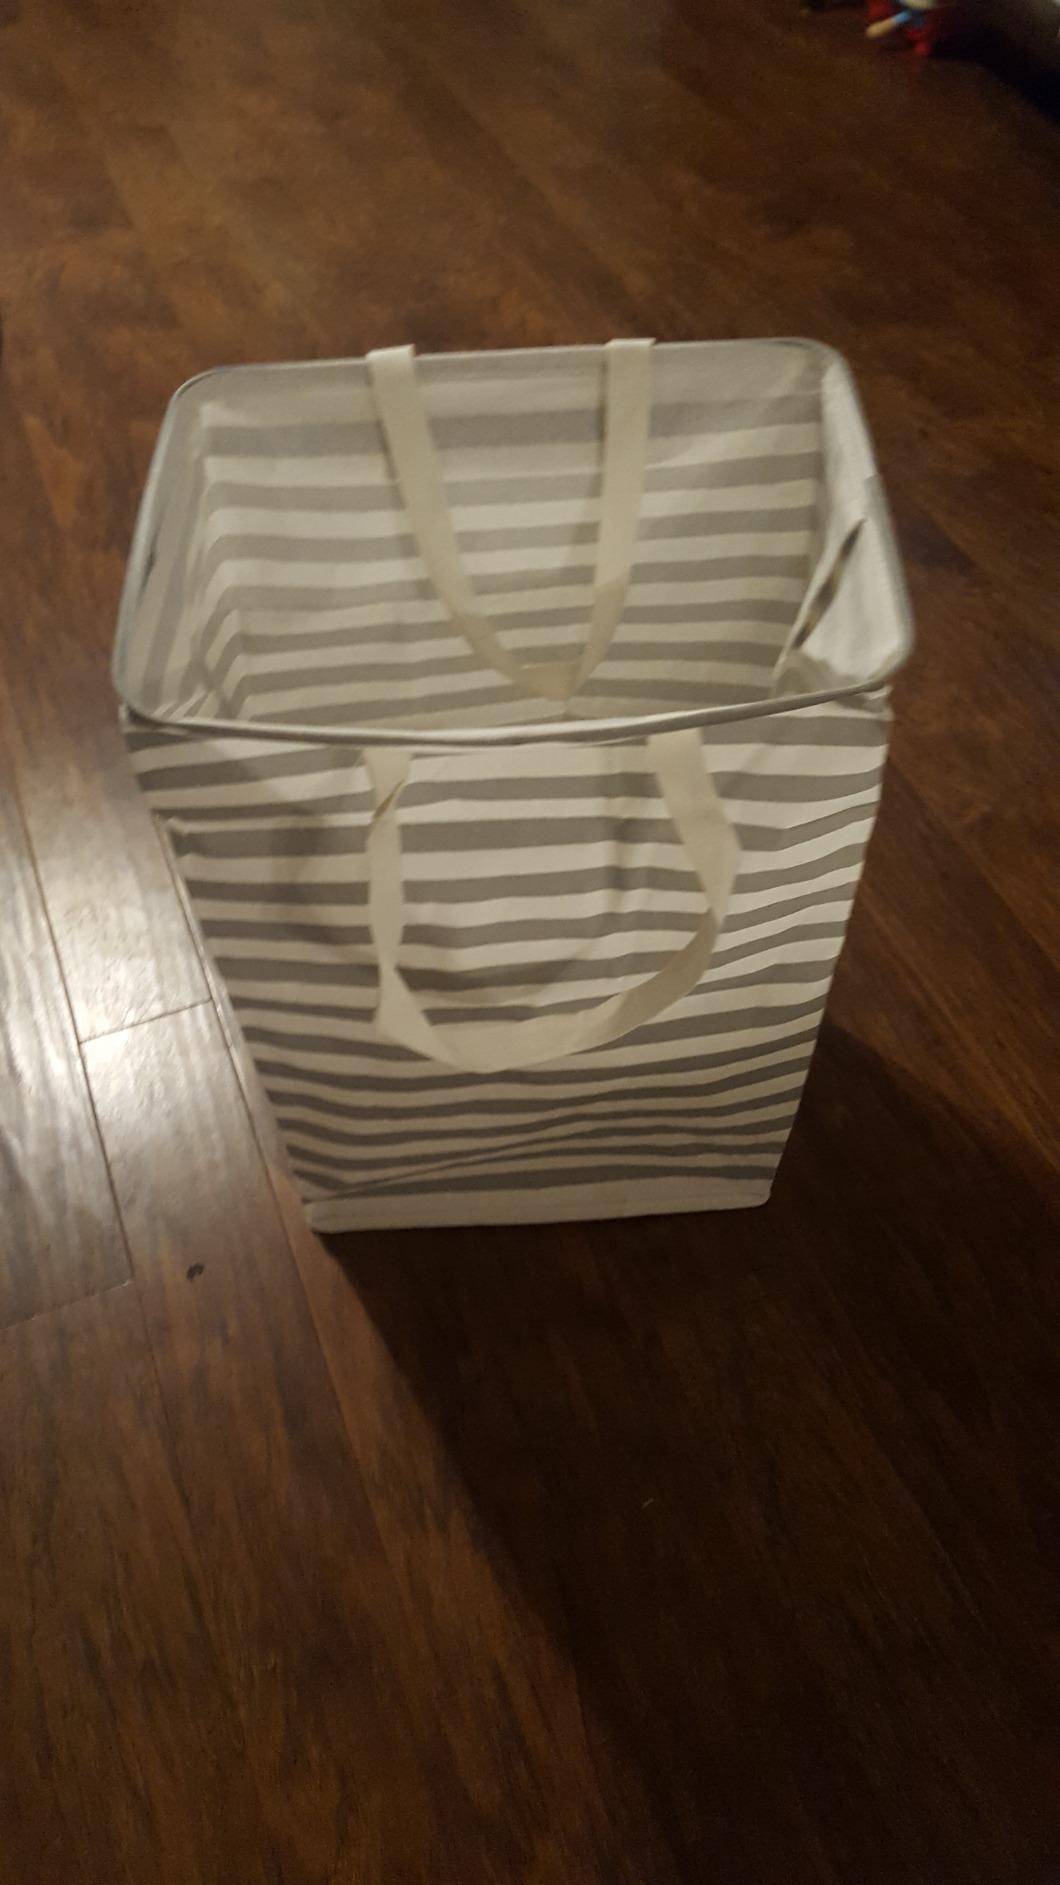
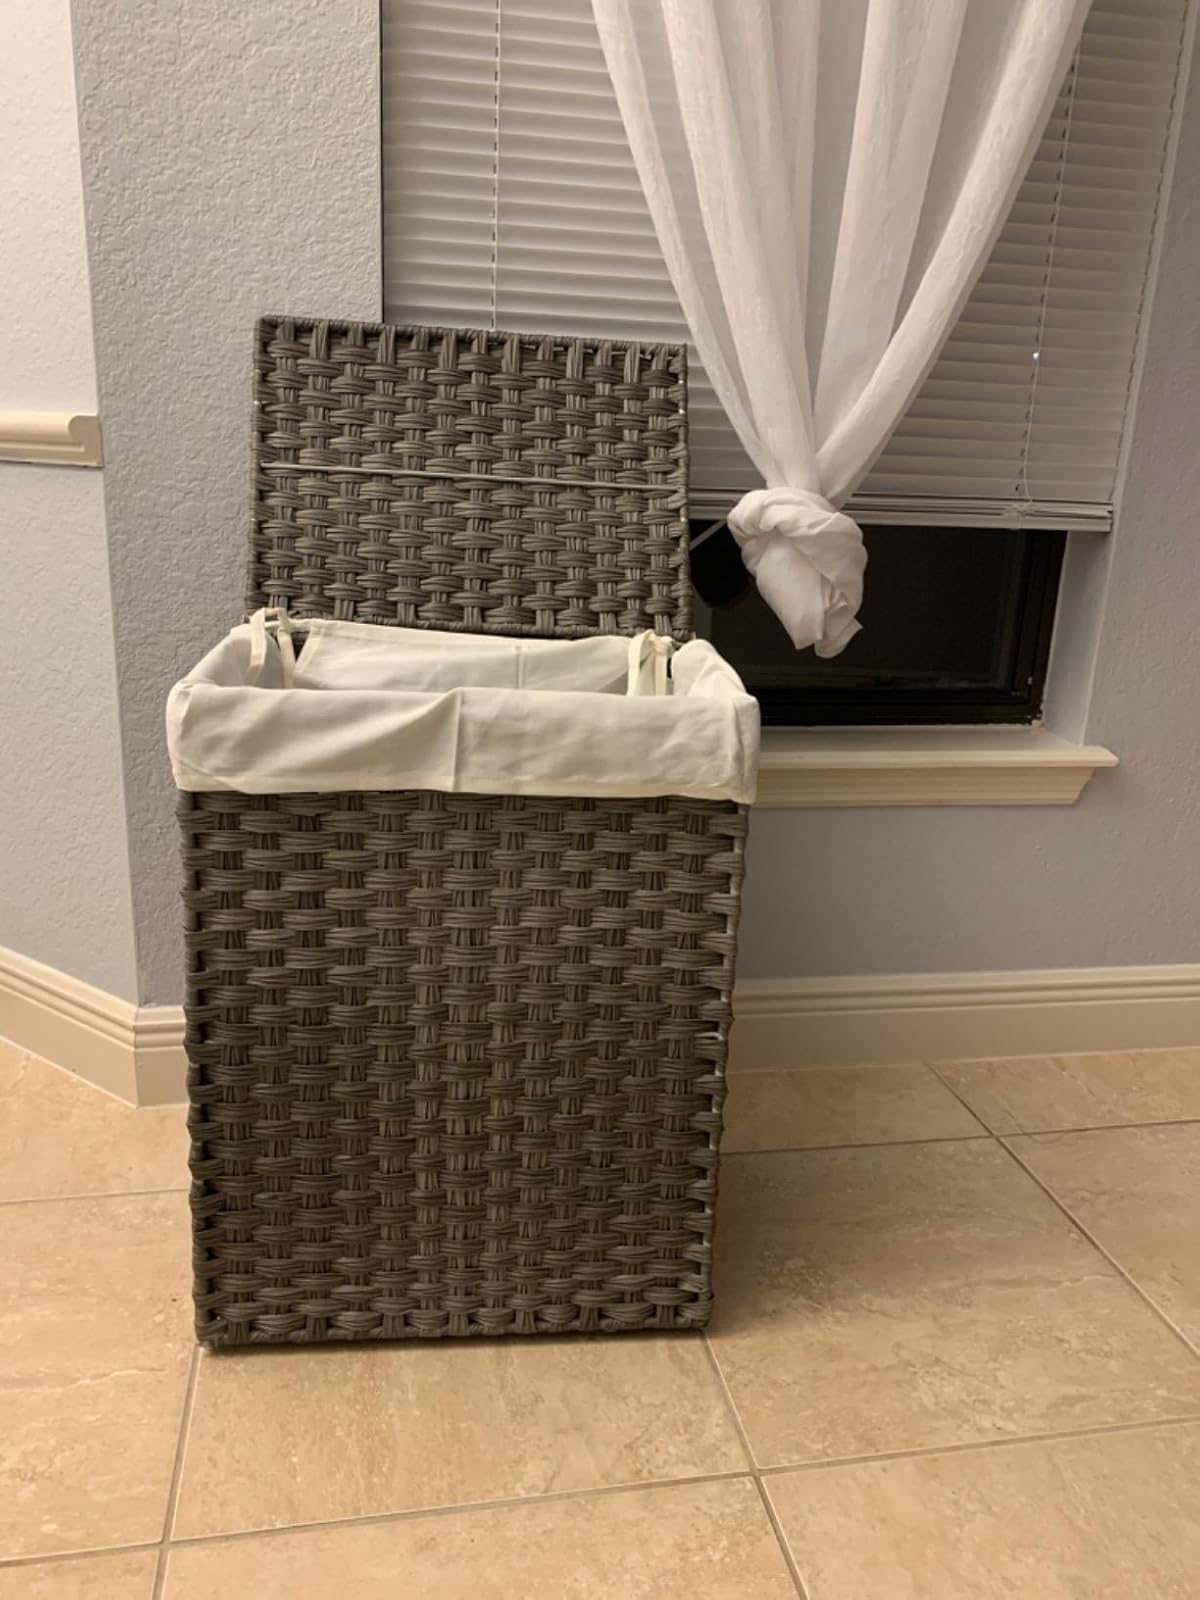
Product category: items_hamper
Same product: no